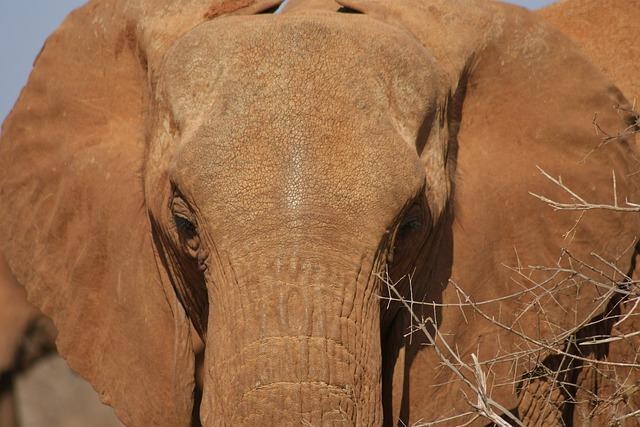
elephant